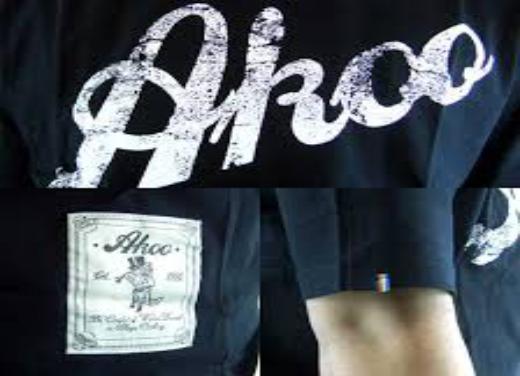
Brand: AKOO
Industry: Clothes